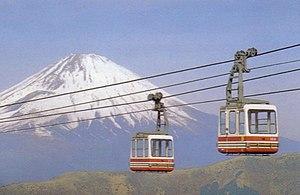
Le funitel de Hakone est un funitel à Hakone dans la préfecture de Kanagawa au Japon. Géré par le Hakone Ropeway Co., Ltd. du groupe Odakyū, il relie Sōunzan à Tōgendai. Le long de son trajet, d'une durée de 30 minutes, il offre une des vues les plus appréciées sur le mont Fuji de la région de Hakone. Sa longueur de 4 035 mètres en fait le plus long du Japon, et le second au monde. Les cabines, de fabrication Suisse, peuvent accueillir 18 passagers. La hauteur au sol maximal est de 130 mètres, entre Ōwakudani et Sōunzan.